Avery County Courthouse

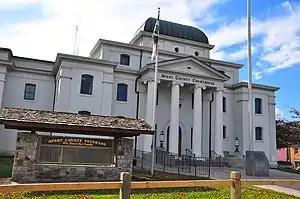

The Avery County Courthouse is a historic courthouse building located at Newland, Avery County, North Carolina. It was designed by Wheeler & Runge and was built in 1912. It has included both a courthouse and a correctional facility.